Ein Feldlager in Schlesien

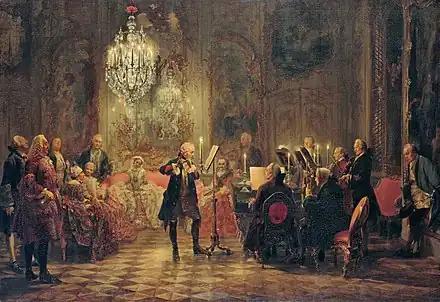
"Flute Concert of Frederick the Great at Sanssouci" (1850–2), Adolph Menzel

The director of the Viennese Theater an der Wien, Franz Pokorny, requested permission for a production of "Feldlager" with Jenny Lind. This presented a problem due to the historical rivalry between the Hohenzollern and Habsburg dynasties. The libretto was therefore rewritten, at first by Rellstab, later by Birch-Pfeiffer. In the new version, "Vielka", the King became a duke, and Saldorf a General. Whilst the first two acts are similar in plot to "Feldlager", the last act is set in the castle of Count Aubitz and has a very different plot line. There is a complex series of disguises, mistaken identities, and attacks on the life of the duke, in one of which Vielka intercepts a bullet and is killed. In her final aria she has a vision of heaven. This version was premiered in Vienna on 18 February 1847. Lind took over the role of Vielka at the fourth performance.